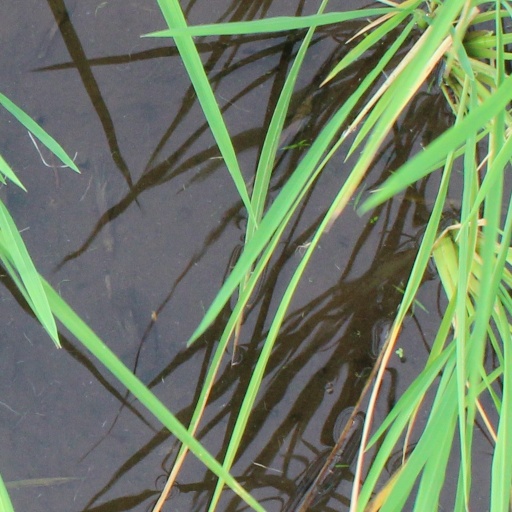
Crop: rice